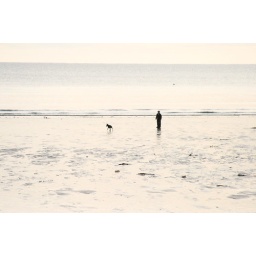
boy and dog on beach in winter at Flanborough